KLZ

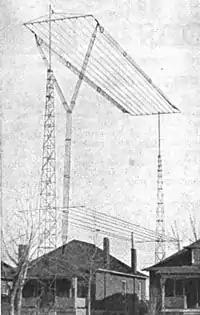
The studio, transmitter and antenna for Special Amateur station 9ZAF and broadcasting station KLZ were originally located at William Reynold's home (1922)

In late 1919 the amateur radio ban was ended and Reynolds, who had subsequently moved to Colorado Springs, relicensed his amateur station, which was now issued the call sign of 9JE. During the war, vacuum tube radio transmitters had been developed that made audio transmissions practical. Reynolds began work with the U.S. Forestry Service to evaluate the practicality of using radiotelephones to aid department communication. He also took advantage of the equipment provided by the Forestry service to experiment with entertainment broadcasts, and one of his first radiotelephone tests, in May 1920, provided musical selections for a dance held by students at a local high school.